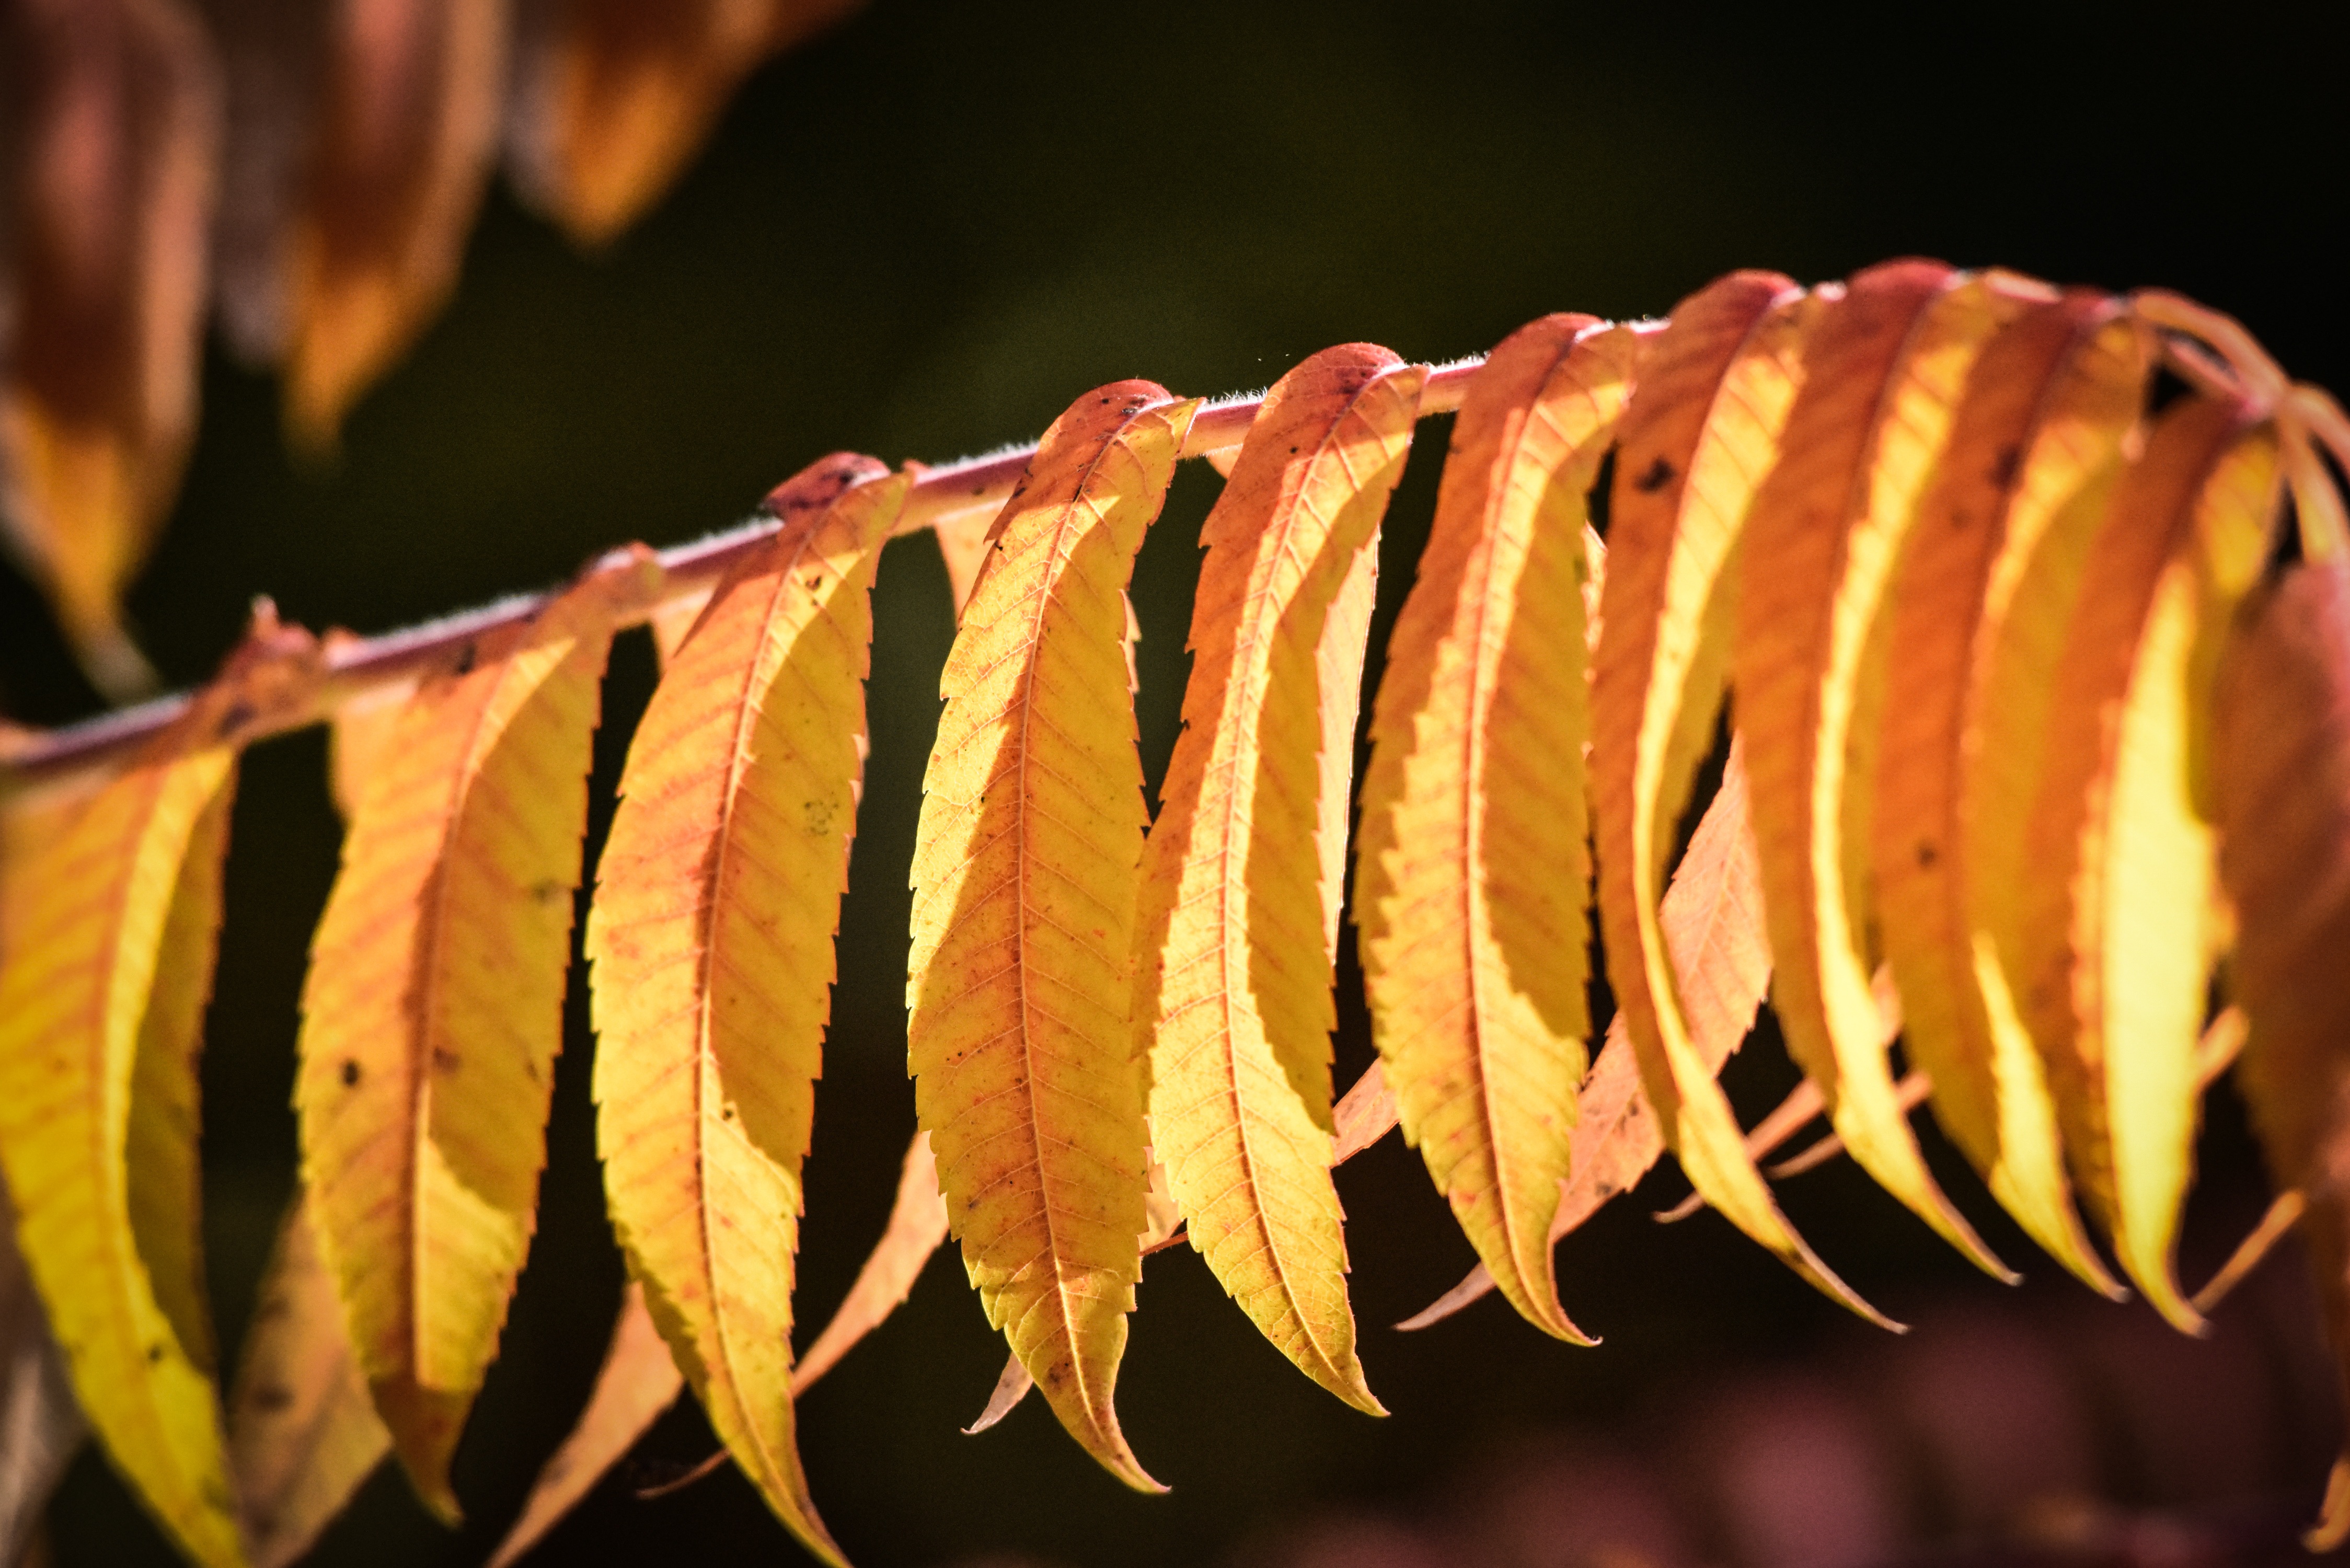
tree, forest, branch, plant, leaf, flower, foliage, produce, autumn, yellow, flora, season, close up, leaves, fall color, fall foliage, macro photography, flowering plant, land plant